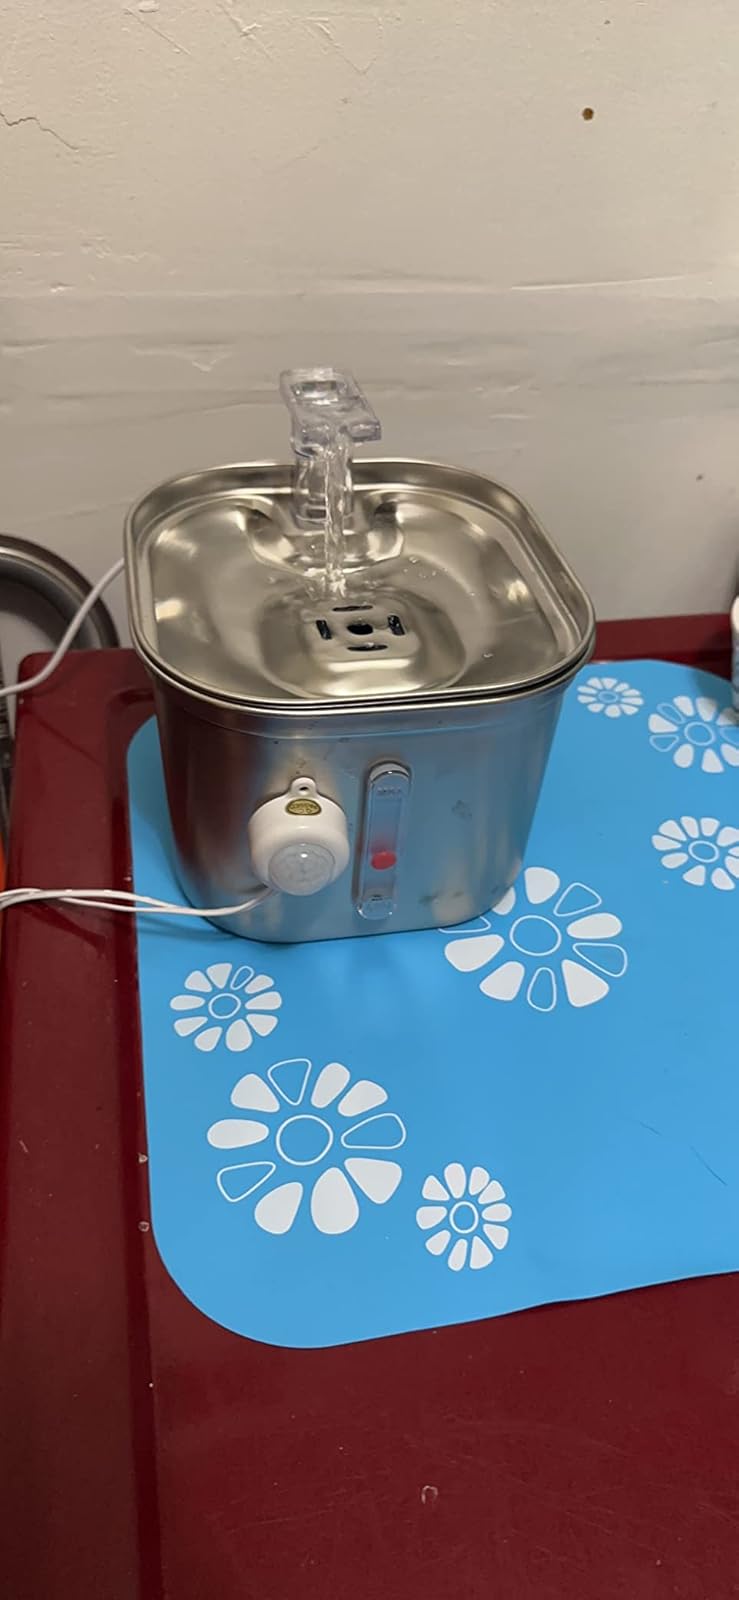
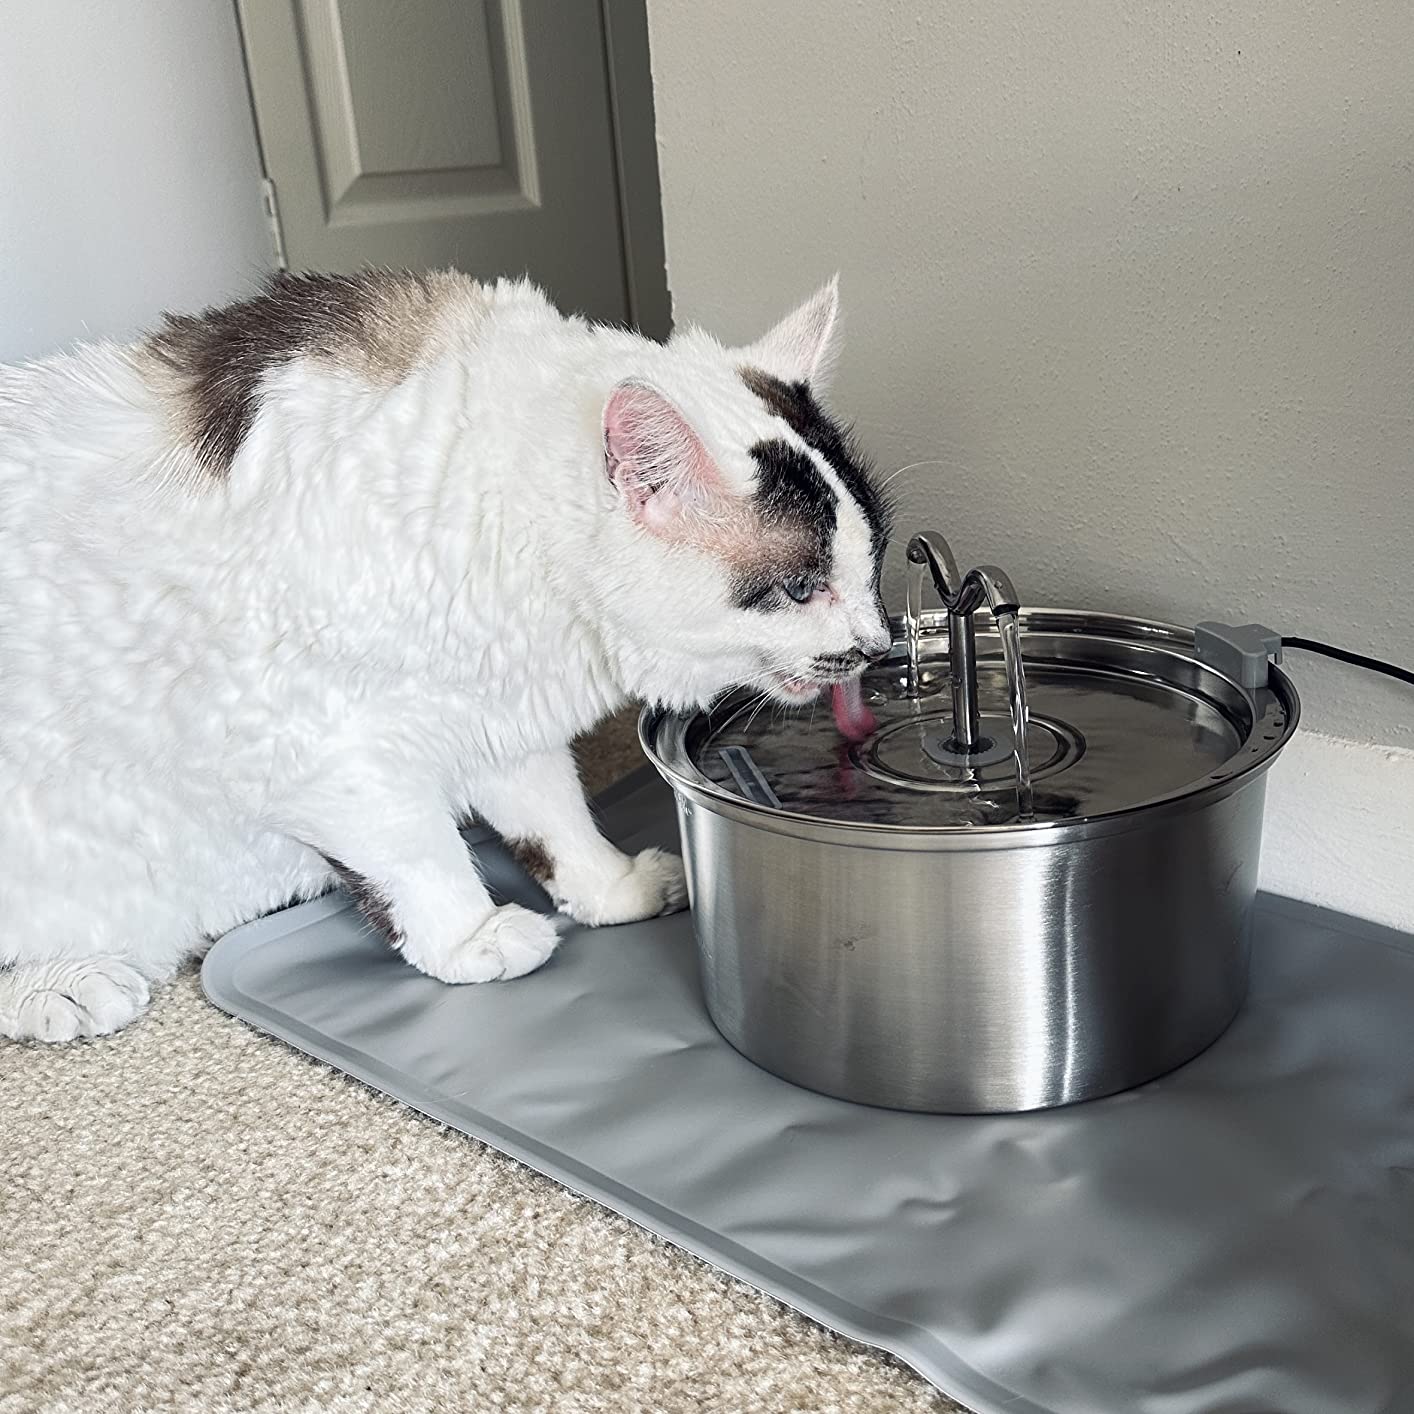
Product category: items_bowl
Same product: no